Bertha Lutz

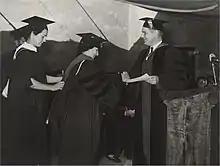
Lutz receiving the "Doutor Honoris Causa" (Mills College, 1945)

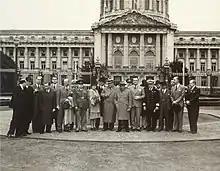
Lutz at the UN conference (San Francisco, 1945)

During the 1945 United Nations Conference on International Organization in San Francisco, Lutz, along with Minerva Bernardino, fought for the inclusion of the word “women” in the preamble to the United Nations Charter. The first draft did not mention the word "women", and against the wishes of US delegate Virginia Gildersleeve and some British female advisors, Lutz and other women from Latin America insisted in the final clause read: " ...faith in fundamental human rights, in the dignity of the human person, in the equal rights of men and women and of nations large and small". She further proposed the UN create a special commission whose purpose it would be to analyze the "legal status of women" around the world in order to better understand the inequalities they faced and be better prepared to combat them. She is credited with being the most prominent and tenacious advocate for the inclusion of women's rights in the UN Charter, and without her work the United Nations would likely not have a mandate to protect women's rights.